2010 UCF Knights football team

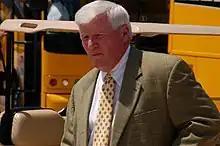
Head Coach George O'Leary

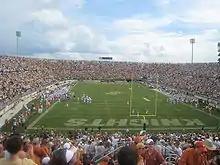
Bright House Networks Stadium

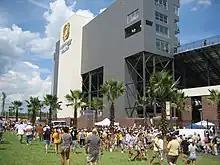
Bright House Networks Stadium, the Knights home field.

In a match that analysts said might determine whether or not quarterback Rob Calabrese would get the team for his senior year, he rose to the challenge, throwing 12-of-15 for 176 yards and a touchdown. Jonathan Davis rushed for 107 yards on 20 carries with a touchdown, and A.J. Guyton caught 8 passes for 120 yards and a touchdown. The team never turned the ball over, and didn't suffer a three-and-out. It proved to be UCF's largest margin of victory yet in a season opener.